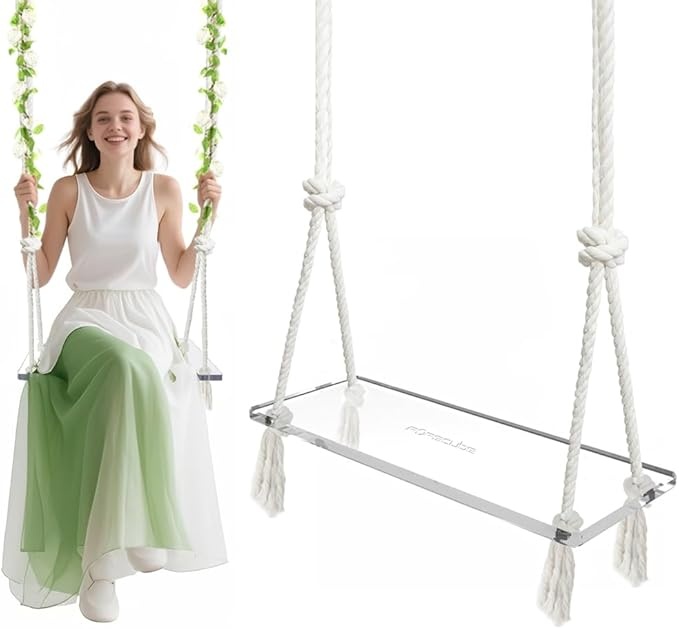
Transparent Acrylic Swing，Adjustable Rope Tree Swing Set for Kids & Adults 550 lbs Load Capacity Non-Slip Thickening Playground Swing Set Accessories Ideal for Indoor & Outdoor
About This CRYSTAL-LIKE SWINGS: Acrylic offers up to 92% light transmittance, creating a crystal-clear, floating effect, the transparent seat blends seamlessly with any indoor or outdoor decor, from gardens to living spaces. VERSATILE USE：Perfect for various settings, this swing functions beautifully as a porch swing, tree swing, baby swing, or toddler swing in your backyard, garden, or playground, making it an essential accessory for any outdoor space. ADJUSTABLE Height： The soft cotton rope allows you to customize the height of your swing easily. Whether it's for young children or adults, you can find the perfect swinging height for ultimate comfort and enjoyment. EASY INSTALLATION： Our swing comes with hanging straps that make setup a breeze. Simply attach it to a sturdy tree branch or swing set, and you'll be ready to enjoy outdoor swinging in no time. DURABILITY AND WEATHER-RESISTANT： With a robust 20mm thickness and a weight capacity of 550 lbs, this heavy-duty swing provides reliable support for both adults and kids, Impact-resistant (10 times stronger than glass) and weather-resistant (UV-treated options prevent yellowing outdoors). Overview Brand : ROPECUBE Color : White Product Dimensions : 7.8"D x 21.5"W x 71"H Frame Material : Cotton Assembly Required : No Material Acrylic, Cotton : Item Weight 2.2 Pounds : Material Acrylic, Cotton : Item Weight 2.2 Pounds Maximum Weight Recommendation 330 Pounds : Maximum number of compatible seats 1 : Maximum Weight Recommendation 330 Pounds : Maximum number of compatible seats 1
Brand: ROPECUBE
Category: Toys & Games > Outdoor Play Equipment > Play Swings